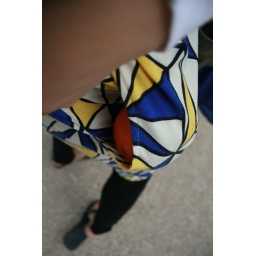
Self-portrait. Picked an orange from the trees outside the Mattisse Museum in Nice